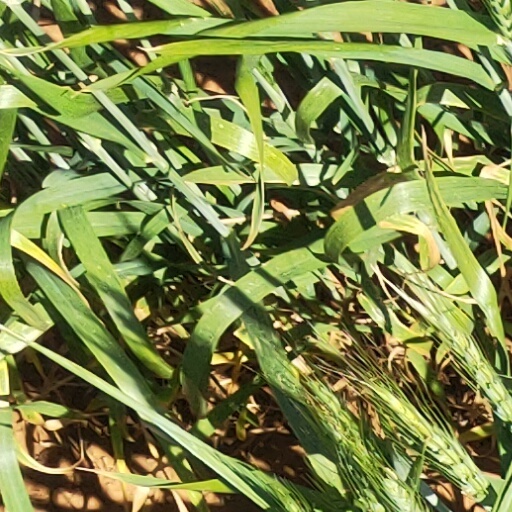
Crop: wheat